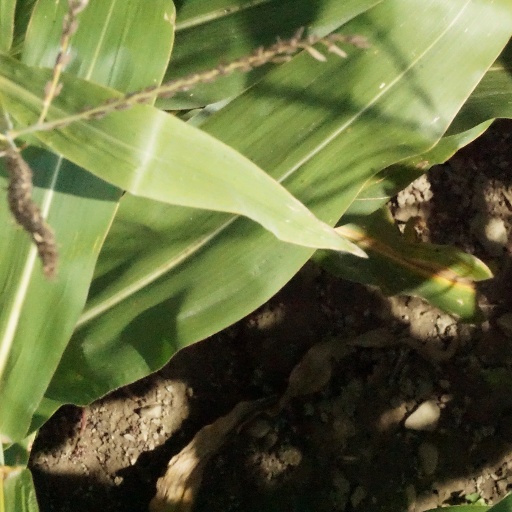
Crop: maize; corn